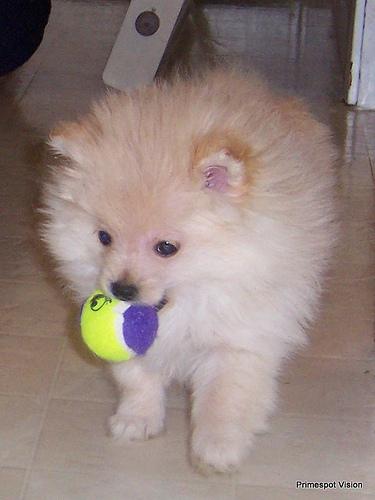
Breed: pomeranian